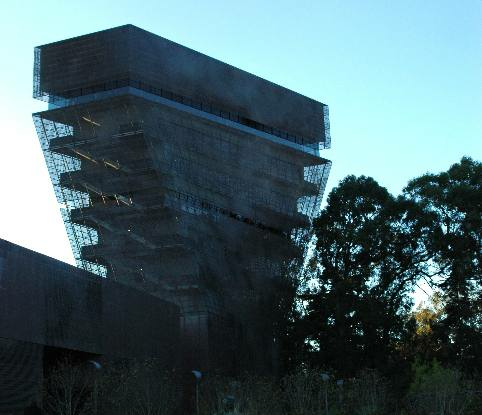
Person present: No